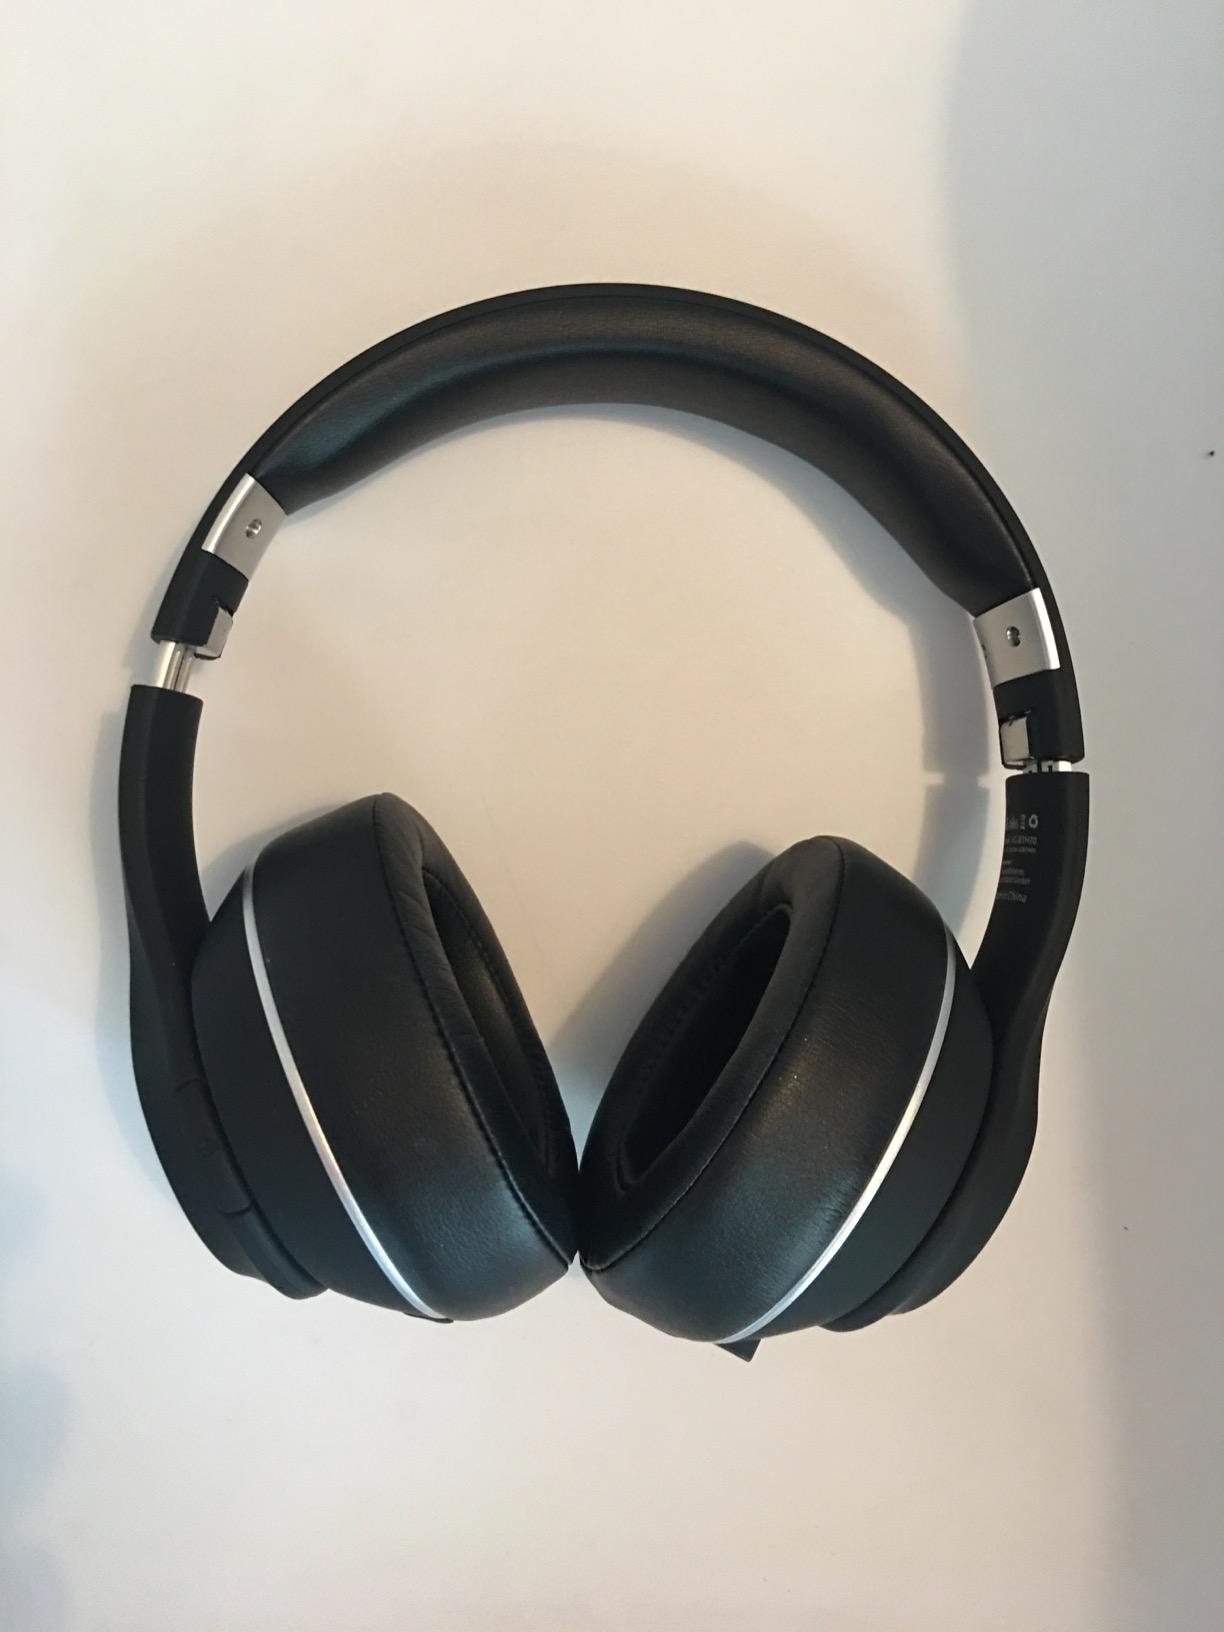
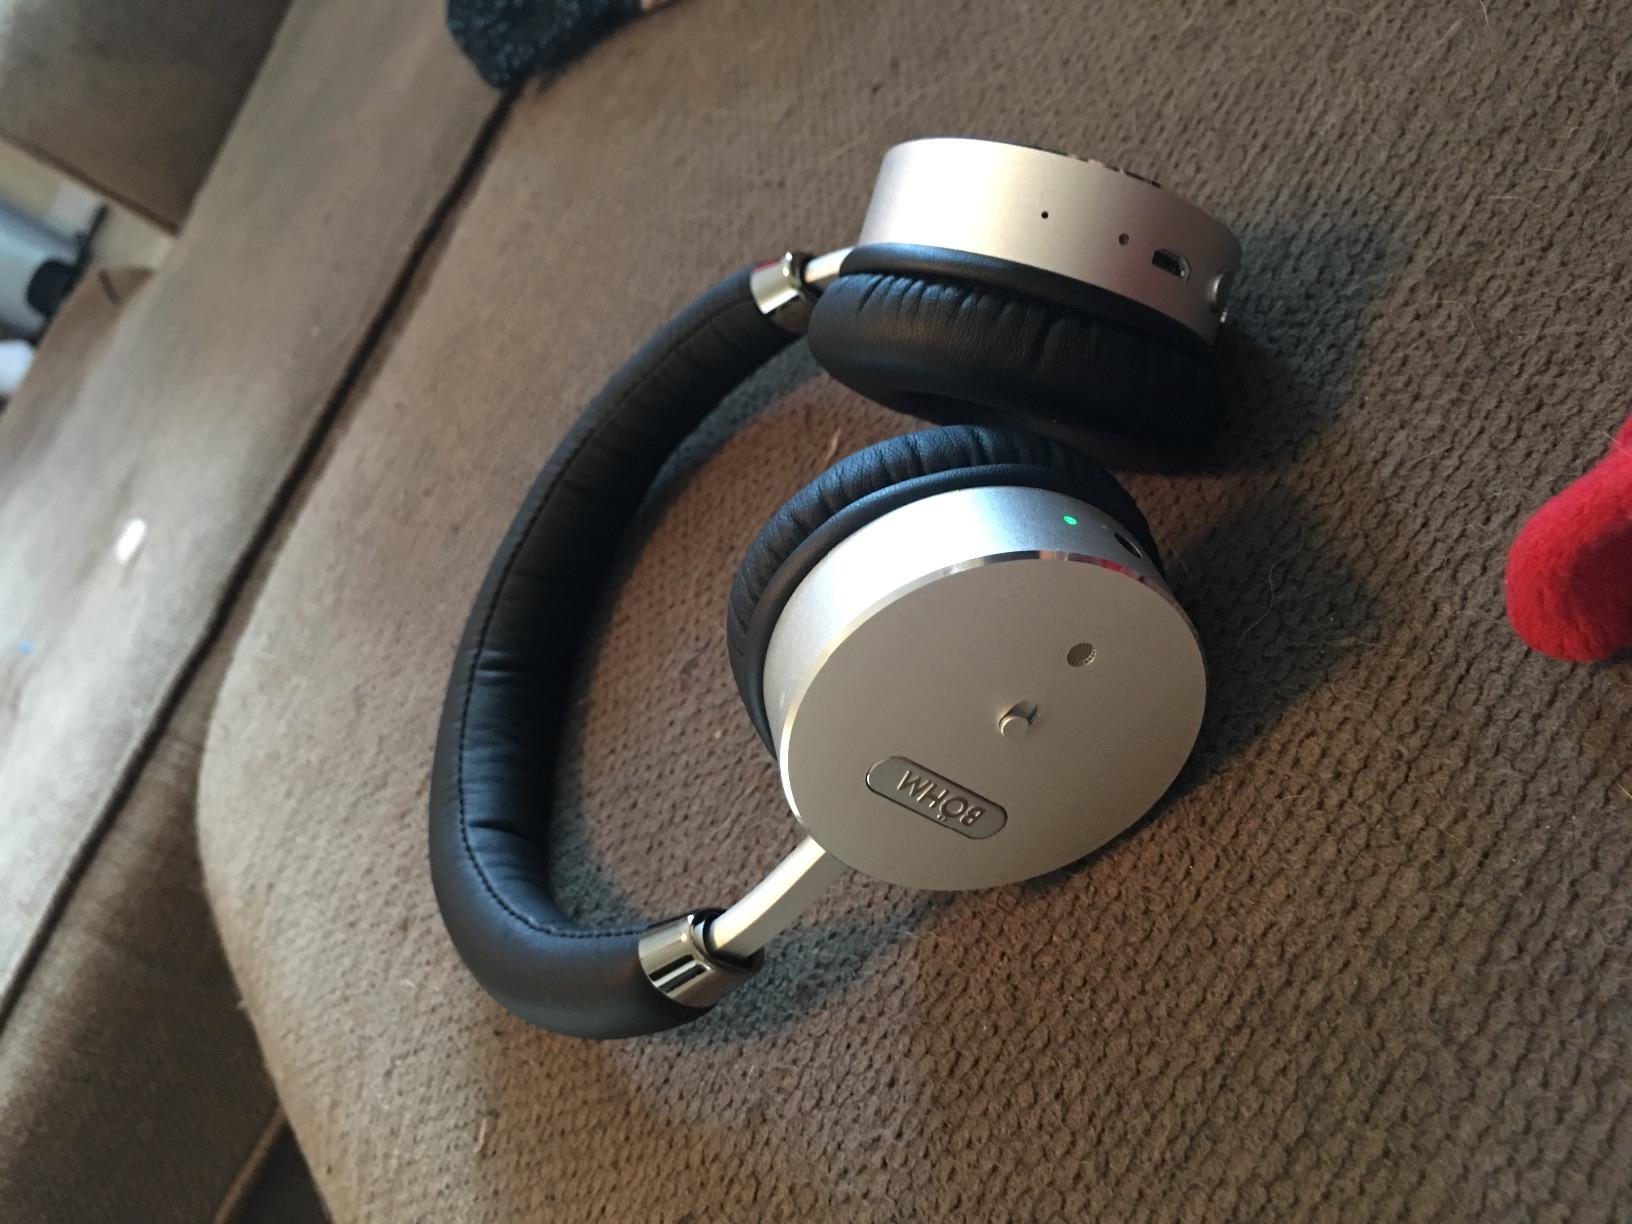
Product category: headphones
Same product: no